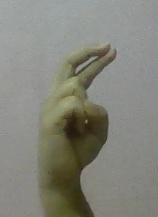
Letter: zay